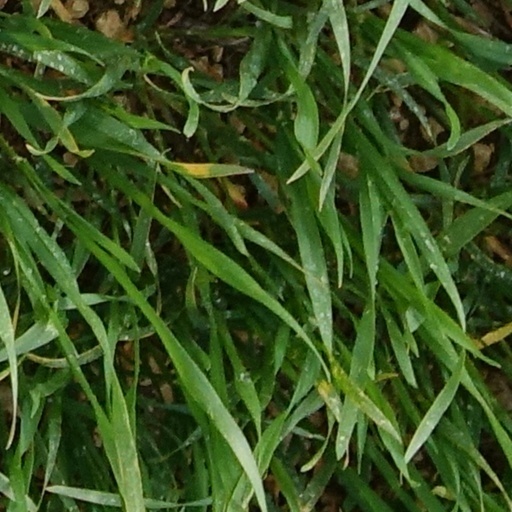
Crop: wheat